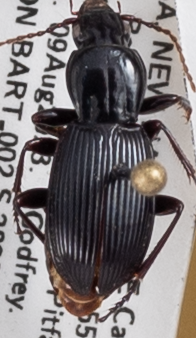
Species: Pterostichus tristis
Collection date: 2023-08-09
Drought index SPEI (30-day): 1.642
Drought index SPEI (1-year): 1.69
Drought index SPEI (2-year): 0.484